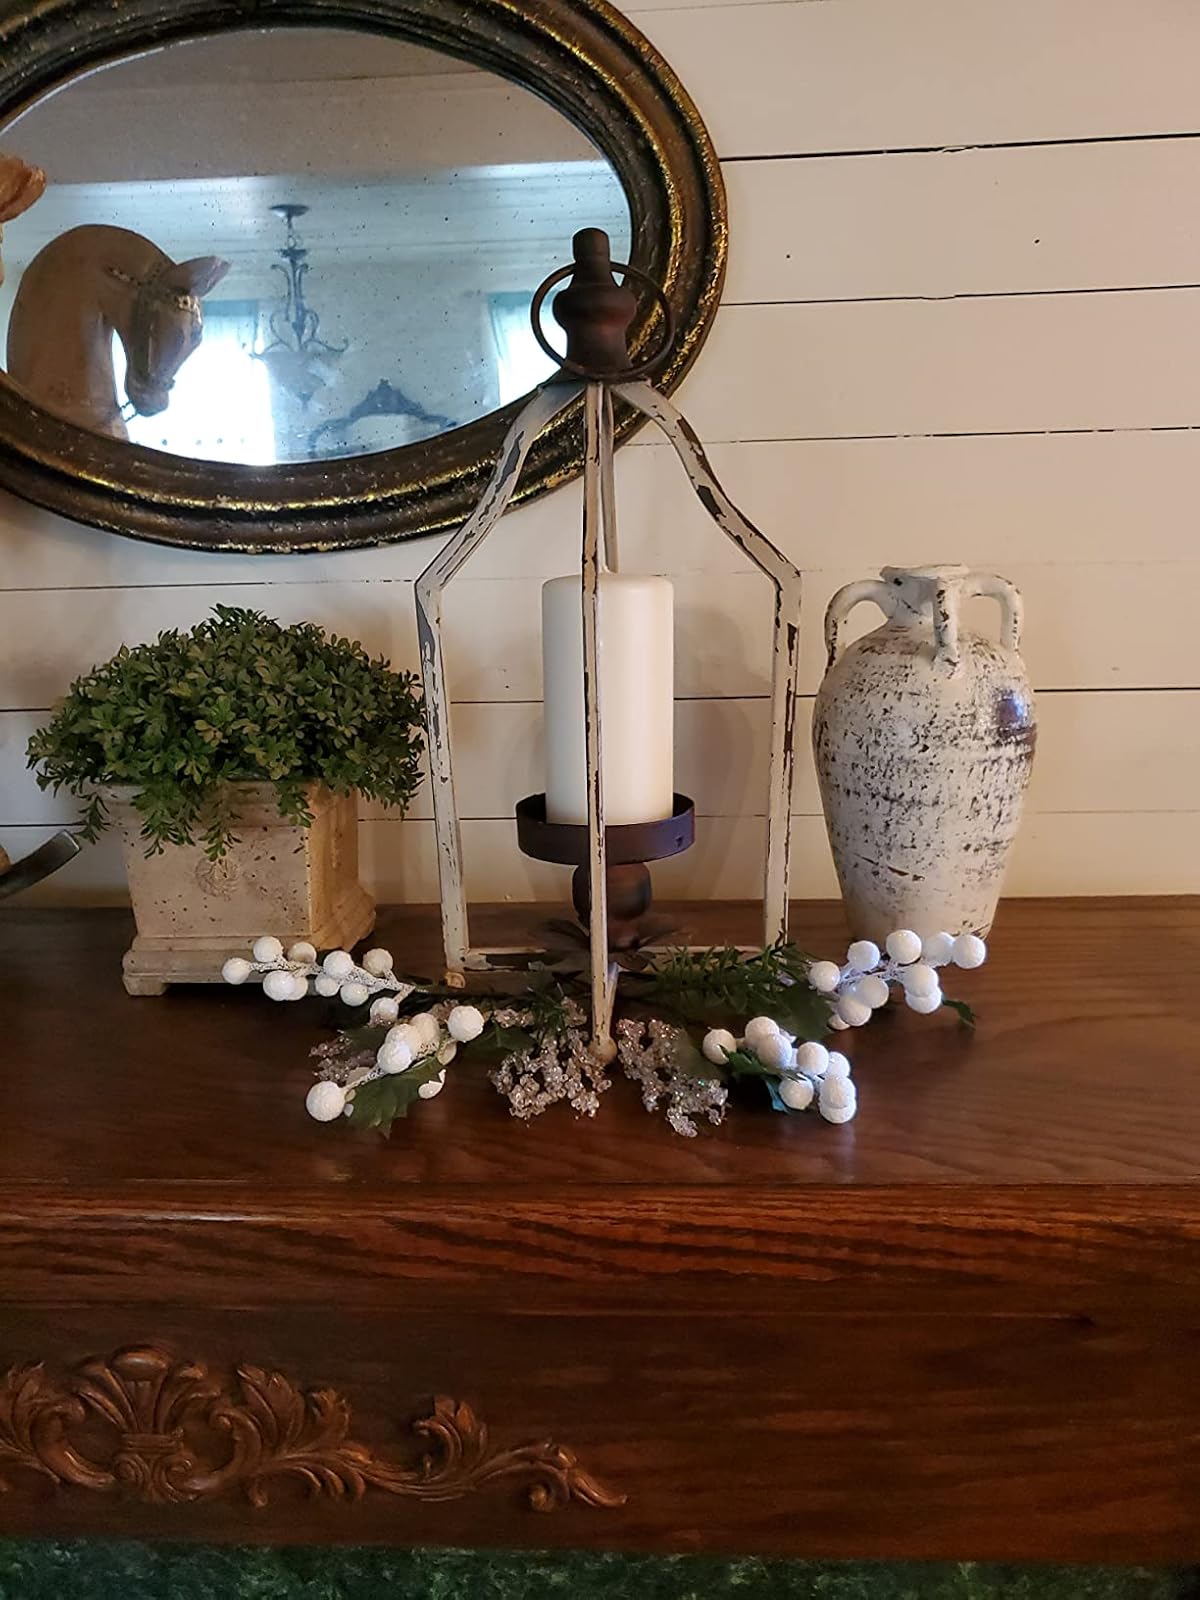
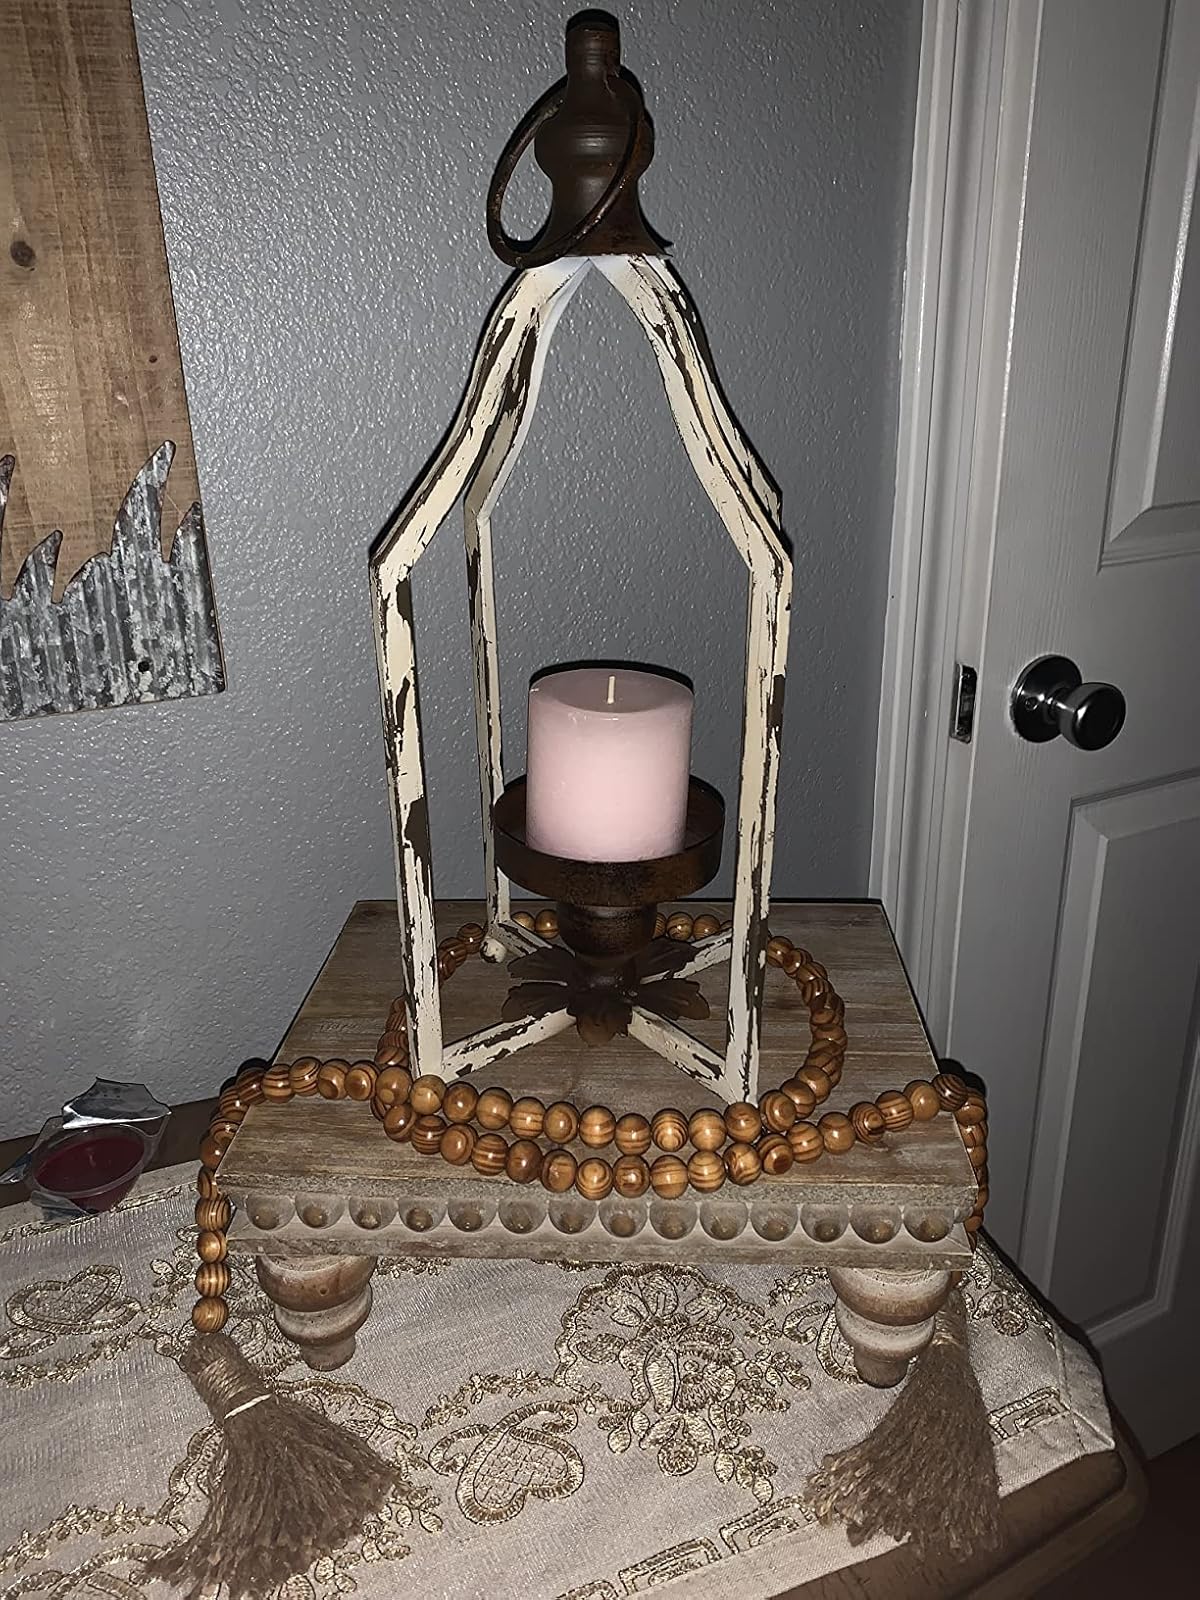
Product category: lantern
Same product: yes